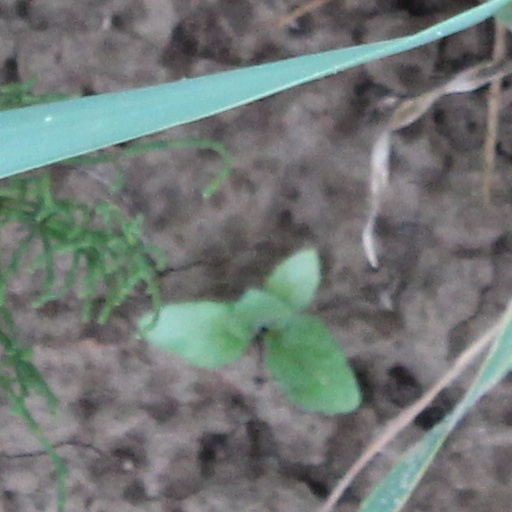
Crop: wheat